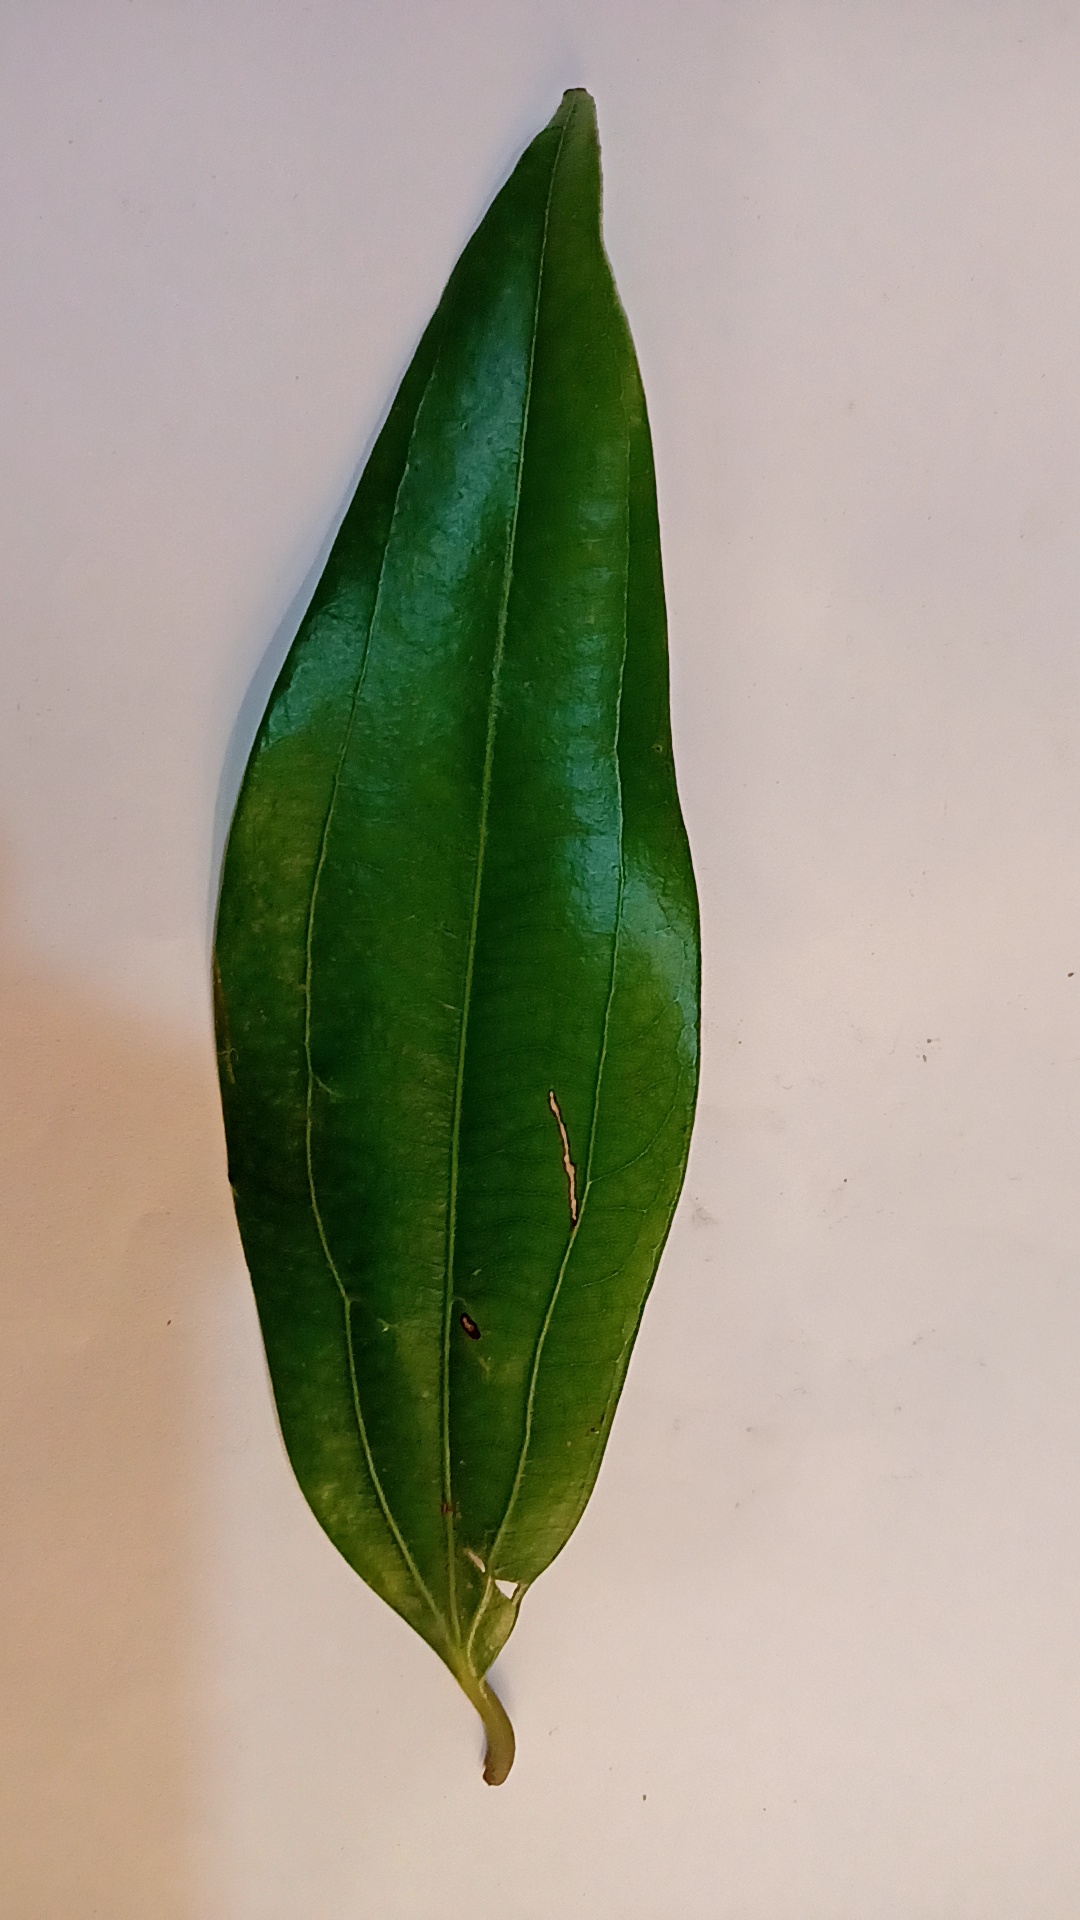
Label: Disease